Gothic architecture

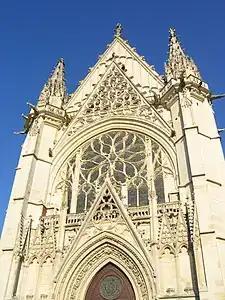
Sainte-Chapelle de Vincennes (1370s)

"Rayonnant Gothic" maximized the coverage of stained glass windows such that the walls are effectively entirely glazed; examples are the nave of Saint-Denis (1231–) and the royal chapel of Louis IX of France on the Île de la Cité in the Seine – the Sainte-Chapelle ("c".1241–1248). The high and thin walls of French "Rayonnant Gothic" allowed by the flying buttresses enabled increasingly ambitious expanses of glass and decorated tracery, reinforced with ironwork. Shortly after Saint-Denis, in the 1250s, Louis IX commissioned the rebuilt transepts and enormous rose windows of Notre-Dame de Paris (1250s for the north transept, 1258 for the beginning of south transept). This first 'international style' was also used in the clerestory of Metz Cathedral ("c". 1245–), then in the choir of Cologne's cathedral ("c". 1250–), and again in the nave of the cathedral at Strasbourg ("c". 1250–). Masons elaborated a series of tracery patterns for windows – from the basic "geometrical" to the "reticulated" and the "curvilinear –" which had superseded the lancet window. Bar-tracery of the "curvilinear, flowing", and "reticulated" types distinguish "Second Pointed" style.